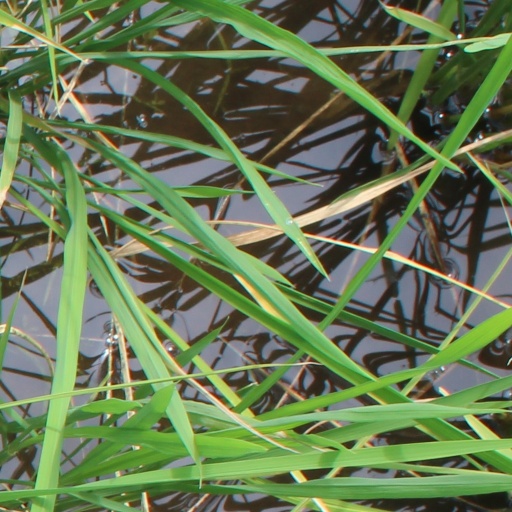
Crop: rice